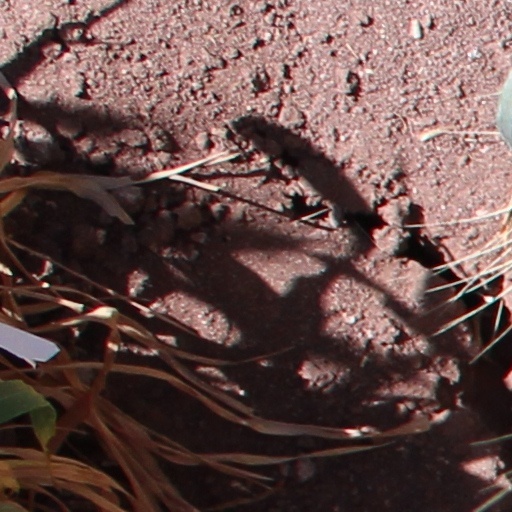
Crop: wheat